University of Aleppo

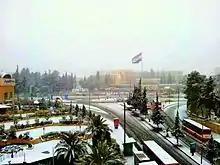
The main entrance to the University of Aleppo

The university is member of the European Permanent University Forum (EPUF), the Mediterranean Universities Union (UNIMED) and the Regional Corporation Confremo. During 2008, the University of Aleppo marked its golden jubilee.